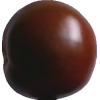
Label: tomato_maroon